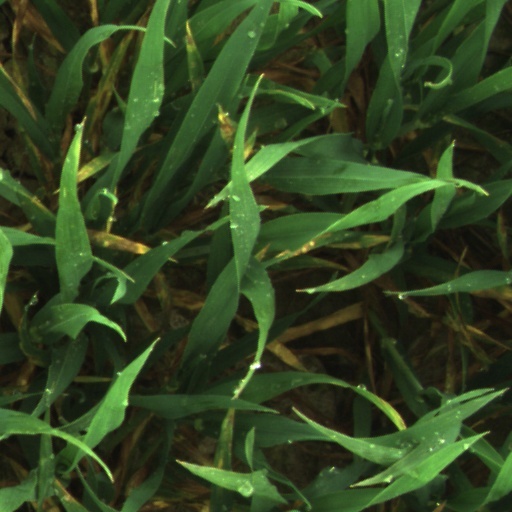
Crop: wheat